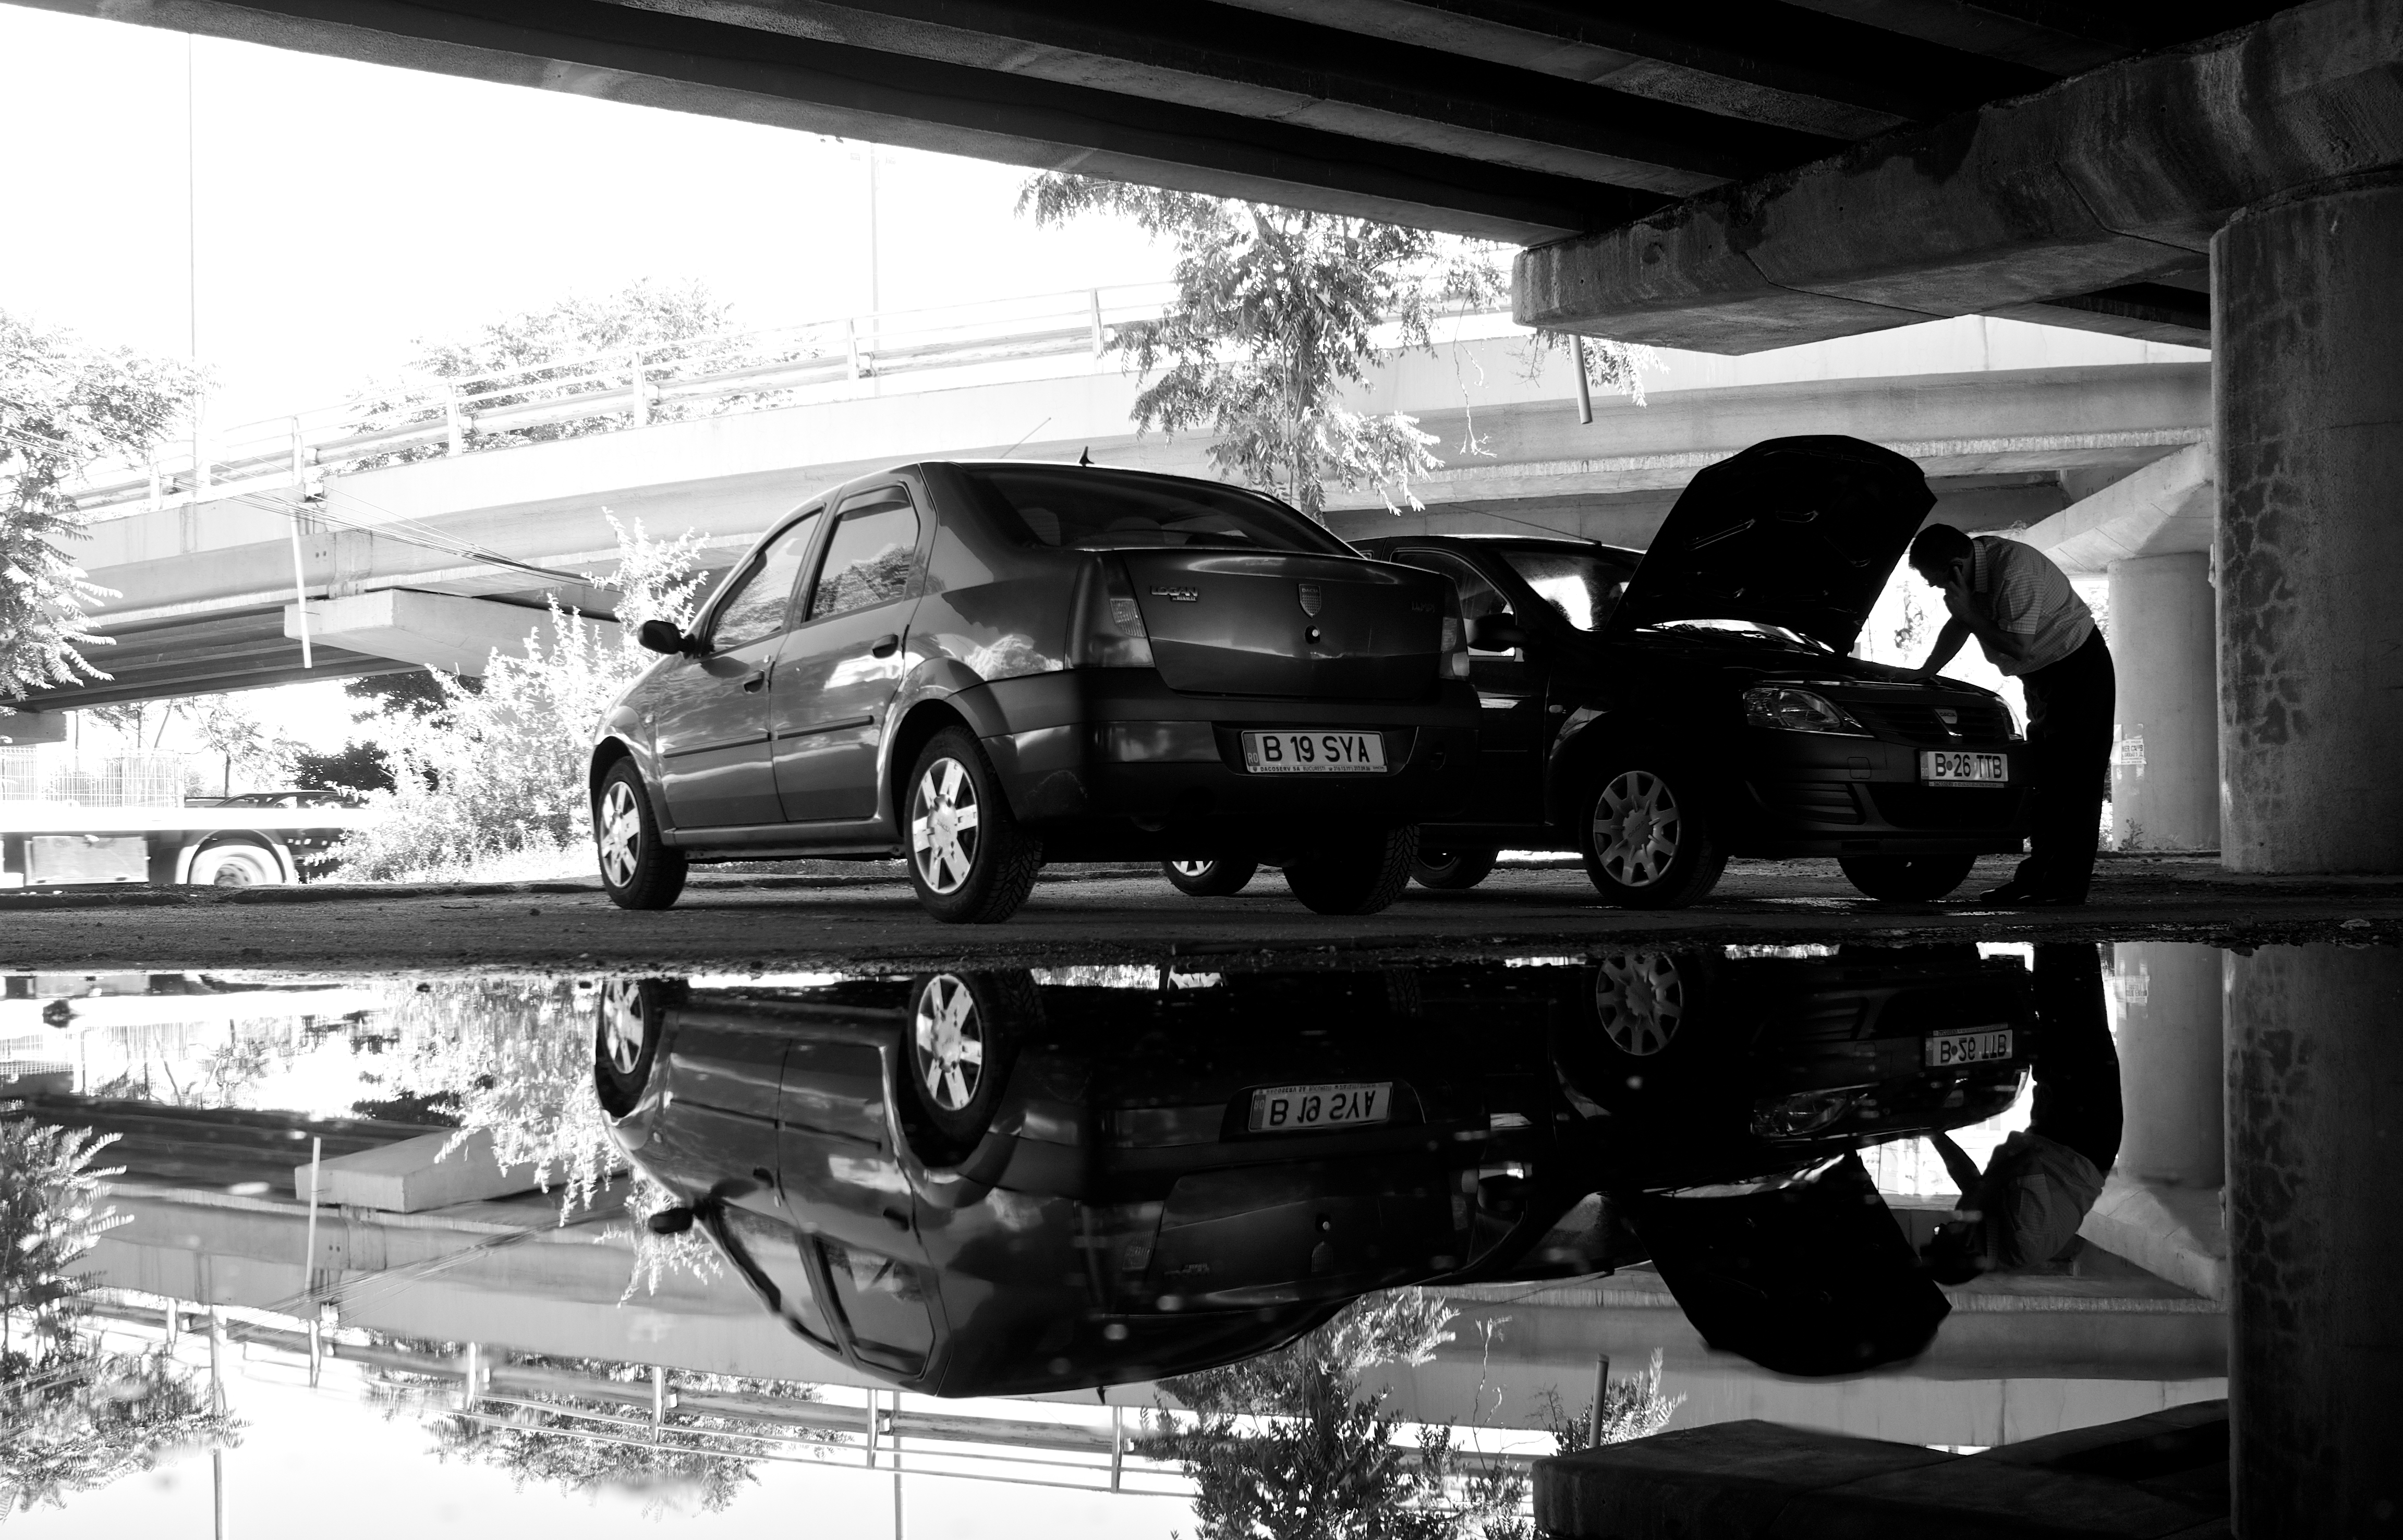
black and white, white, street, car, photography, wheel, ebook, vehicle, training, black, monochrome, sports car, streetphotography, flickr, supercar, thomas, video, olympus, omd, fuji, leica, monochrom, leuthard, hcb, thomasleuthard, monochrome photography, automobile make, automotive design